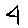
Label: 4